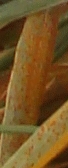
Label: Wheat___Brown_Rust